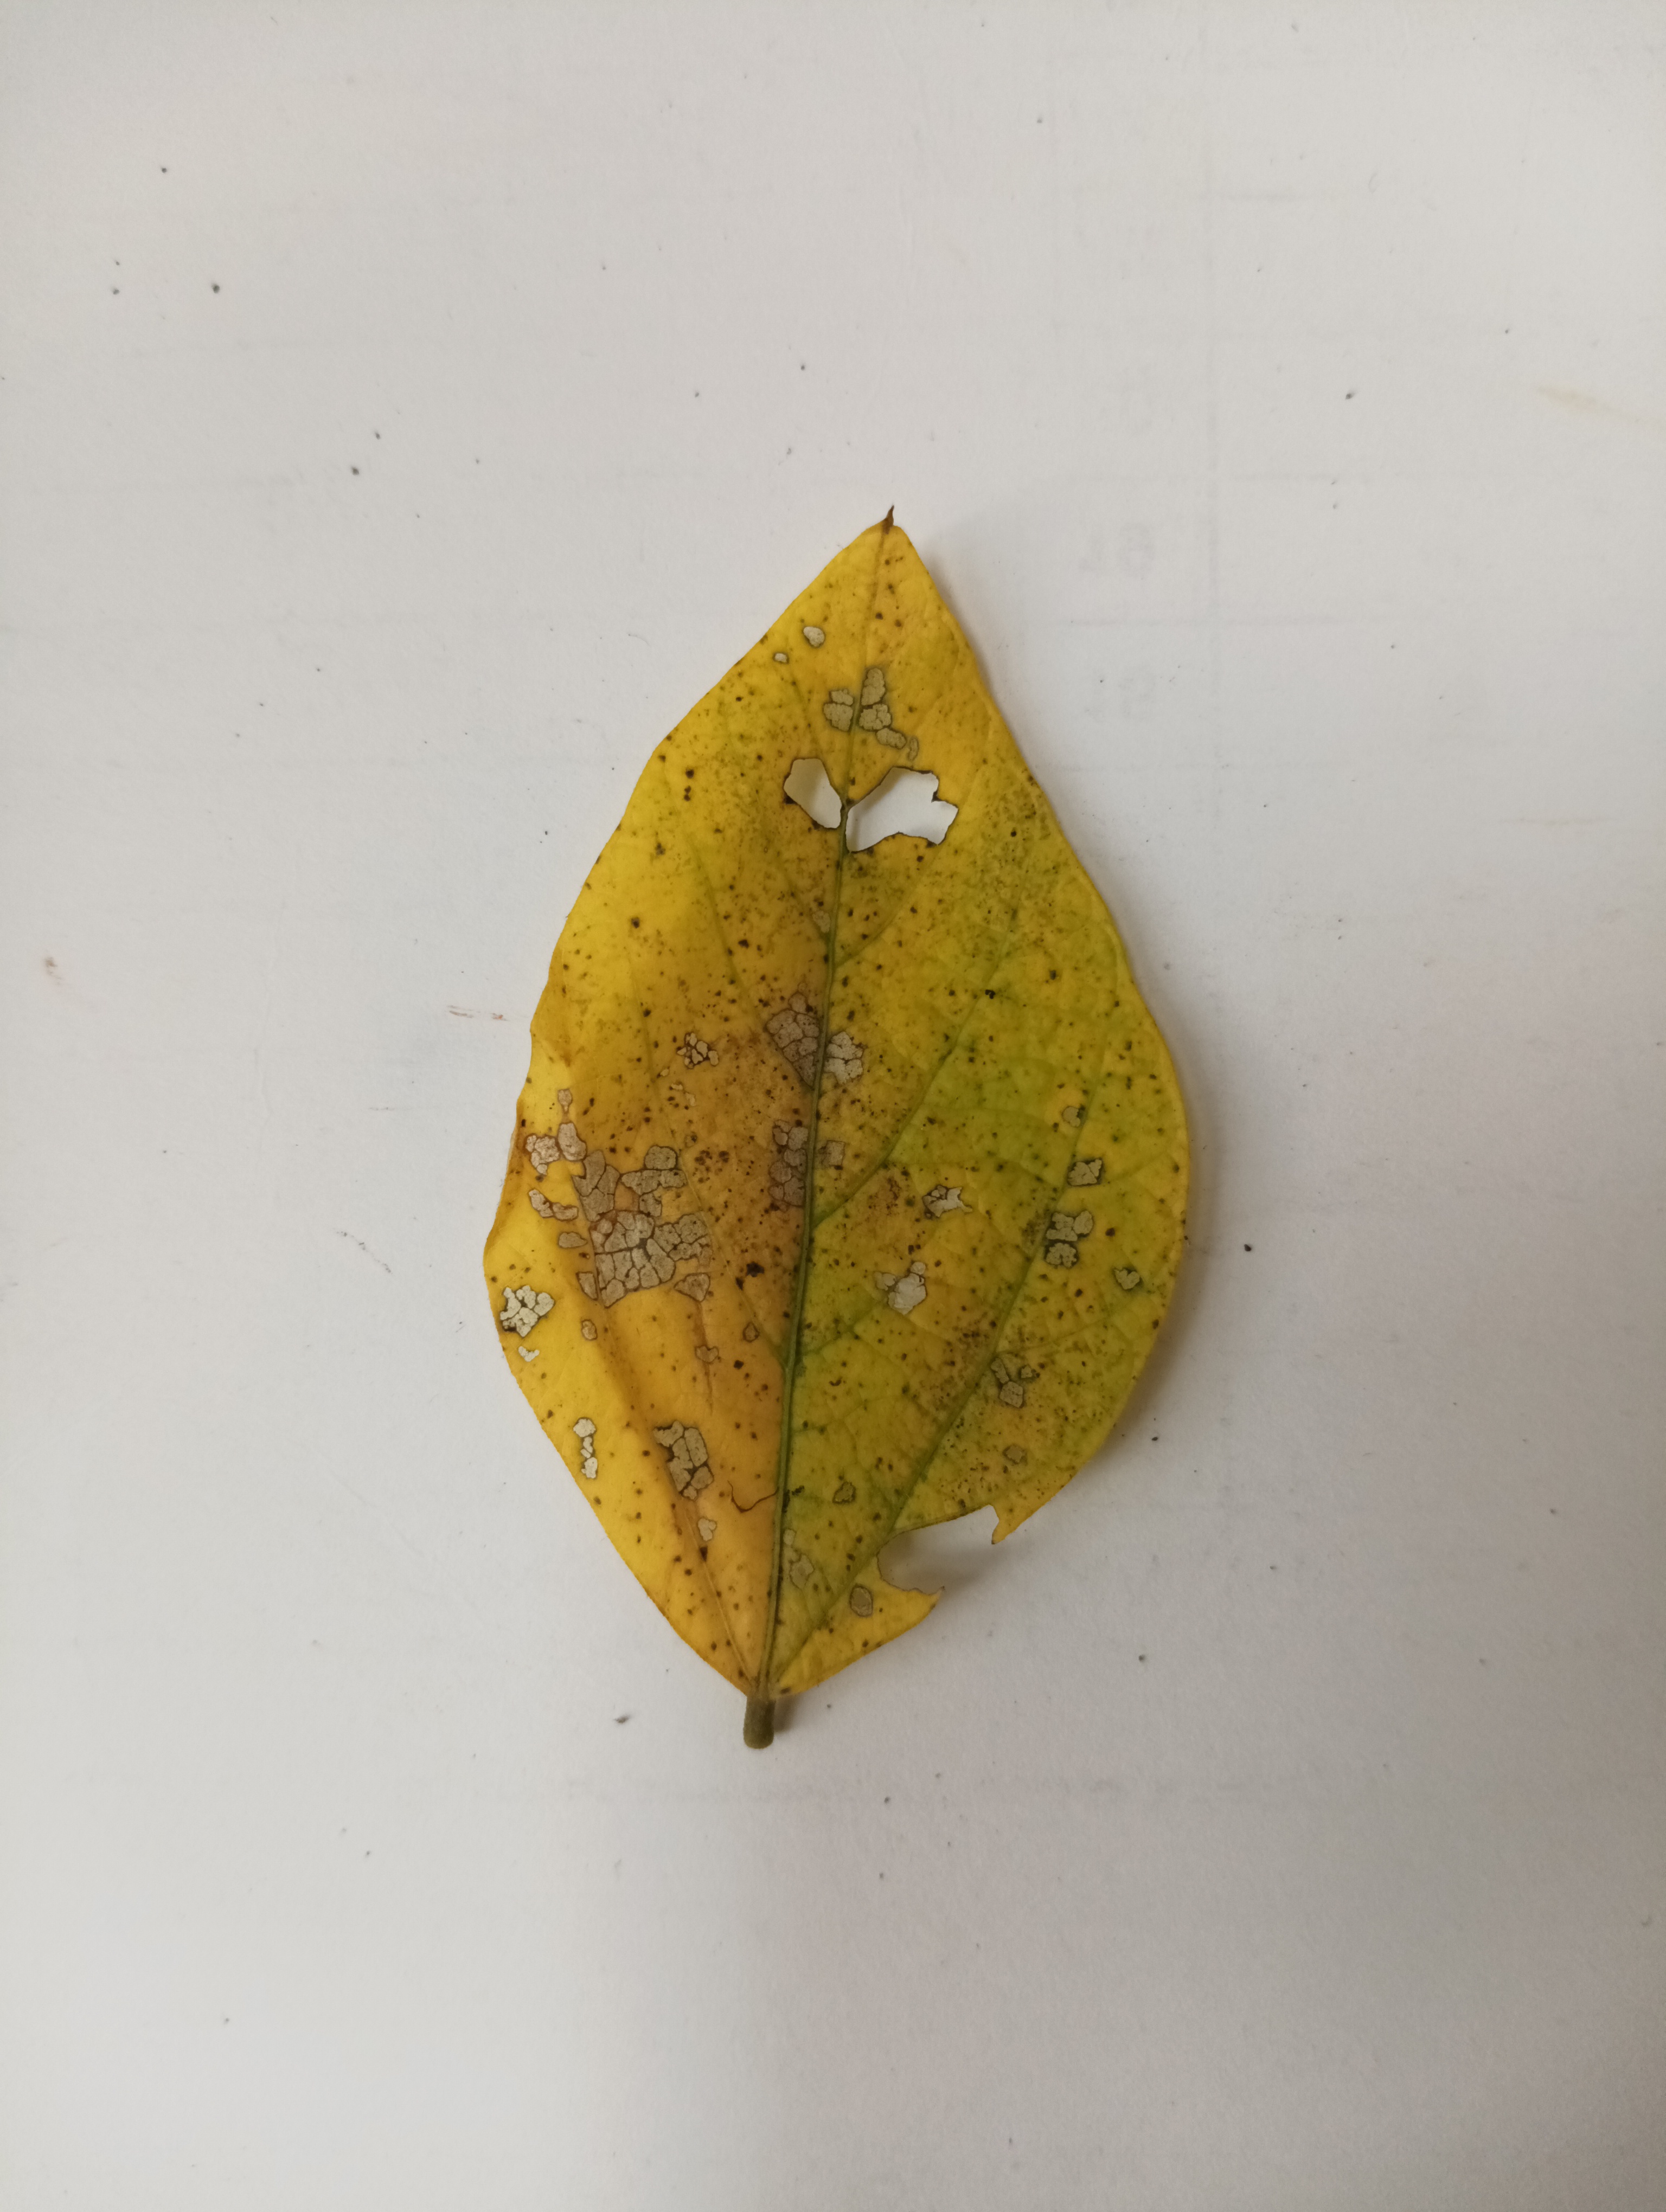
Label: Vein Necrosis